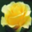
Label: rose